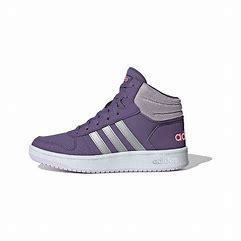
Brand: adidas
Model: NEO Hoops 2 Mid Skate